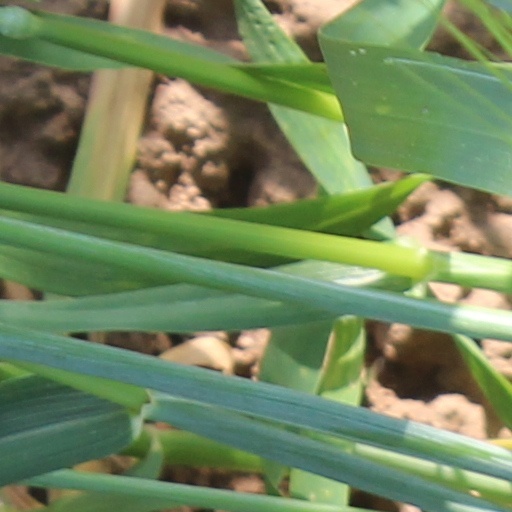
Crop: wheat